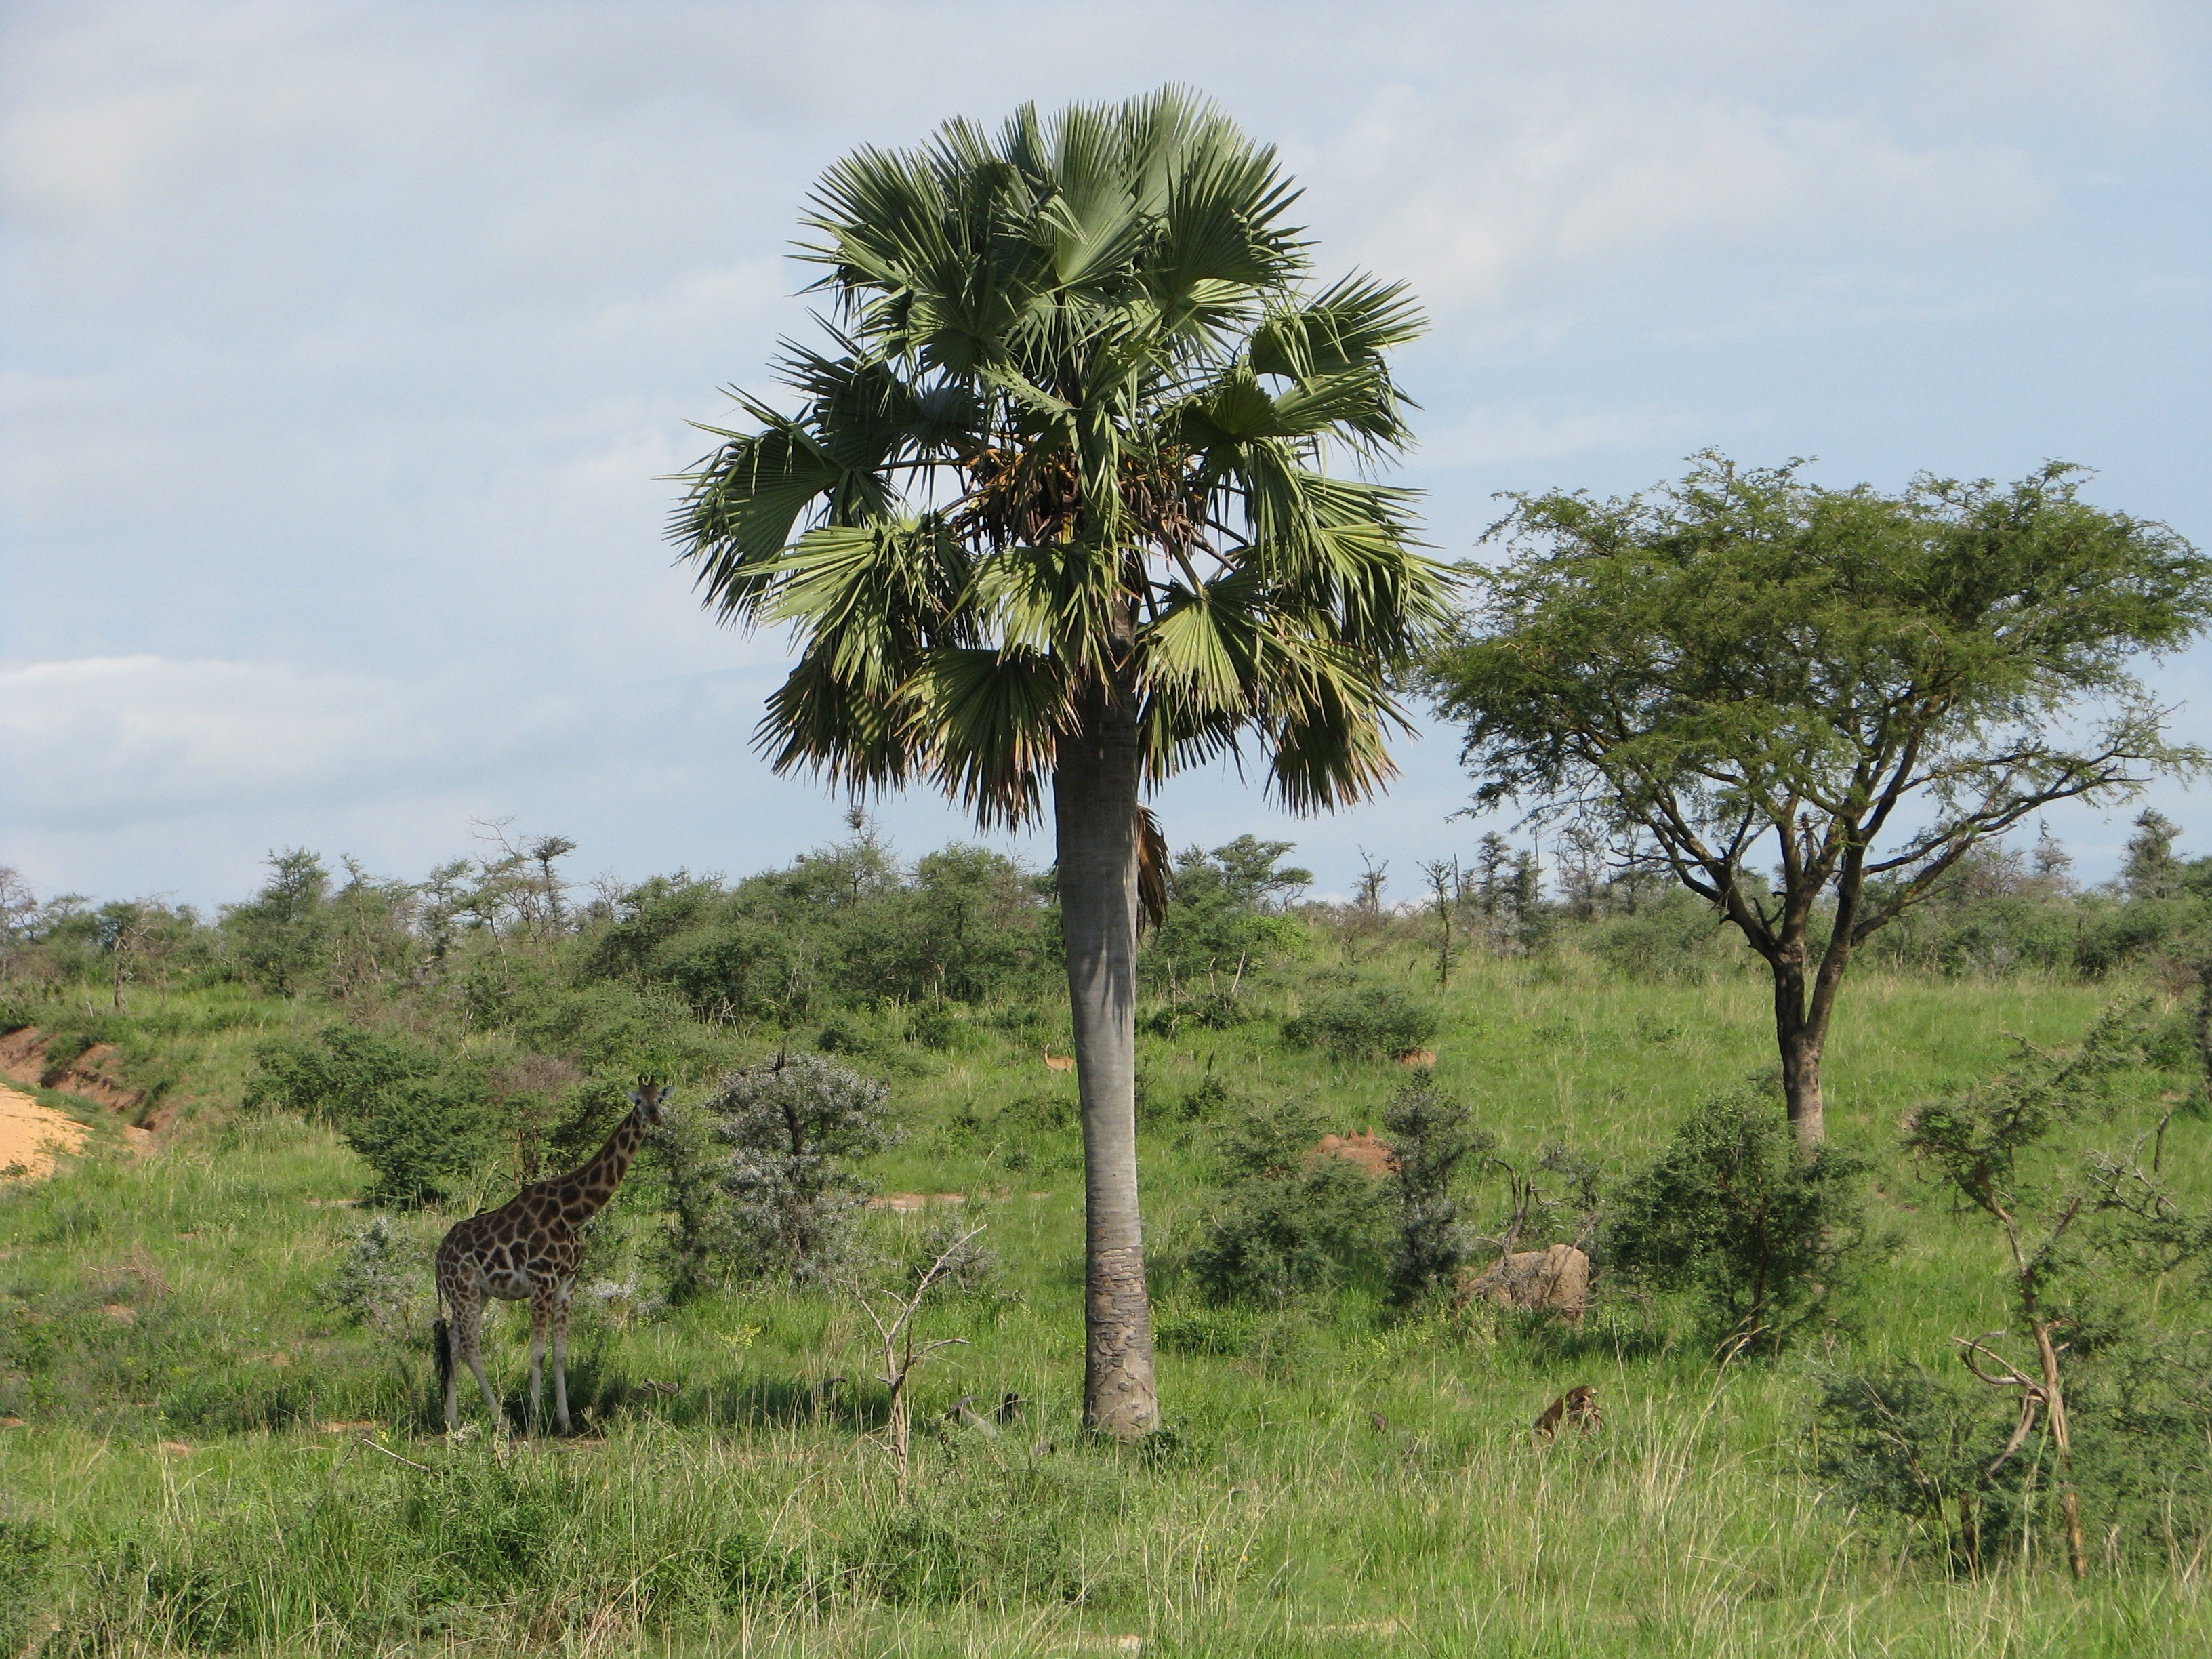
landscape, tree, nature, grass, wilderness, plant, flower, animal, wildlife, environment, zoo, jungle, grazing, africa, mammal, botany, flora, fauna, savanna, trees, giraffe, long, neck, vegetation, spots, tall, african, safari, ecosystem, flowering plant, woody plant, land plant, arecales, palm family, borassus flabellifer